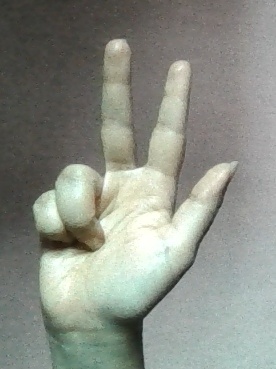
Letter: al